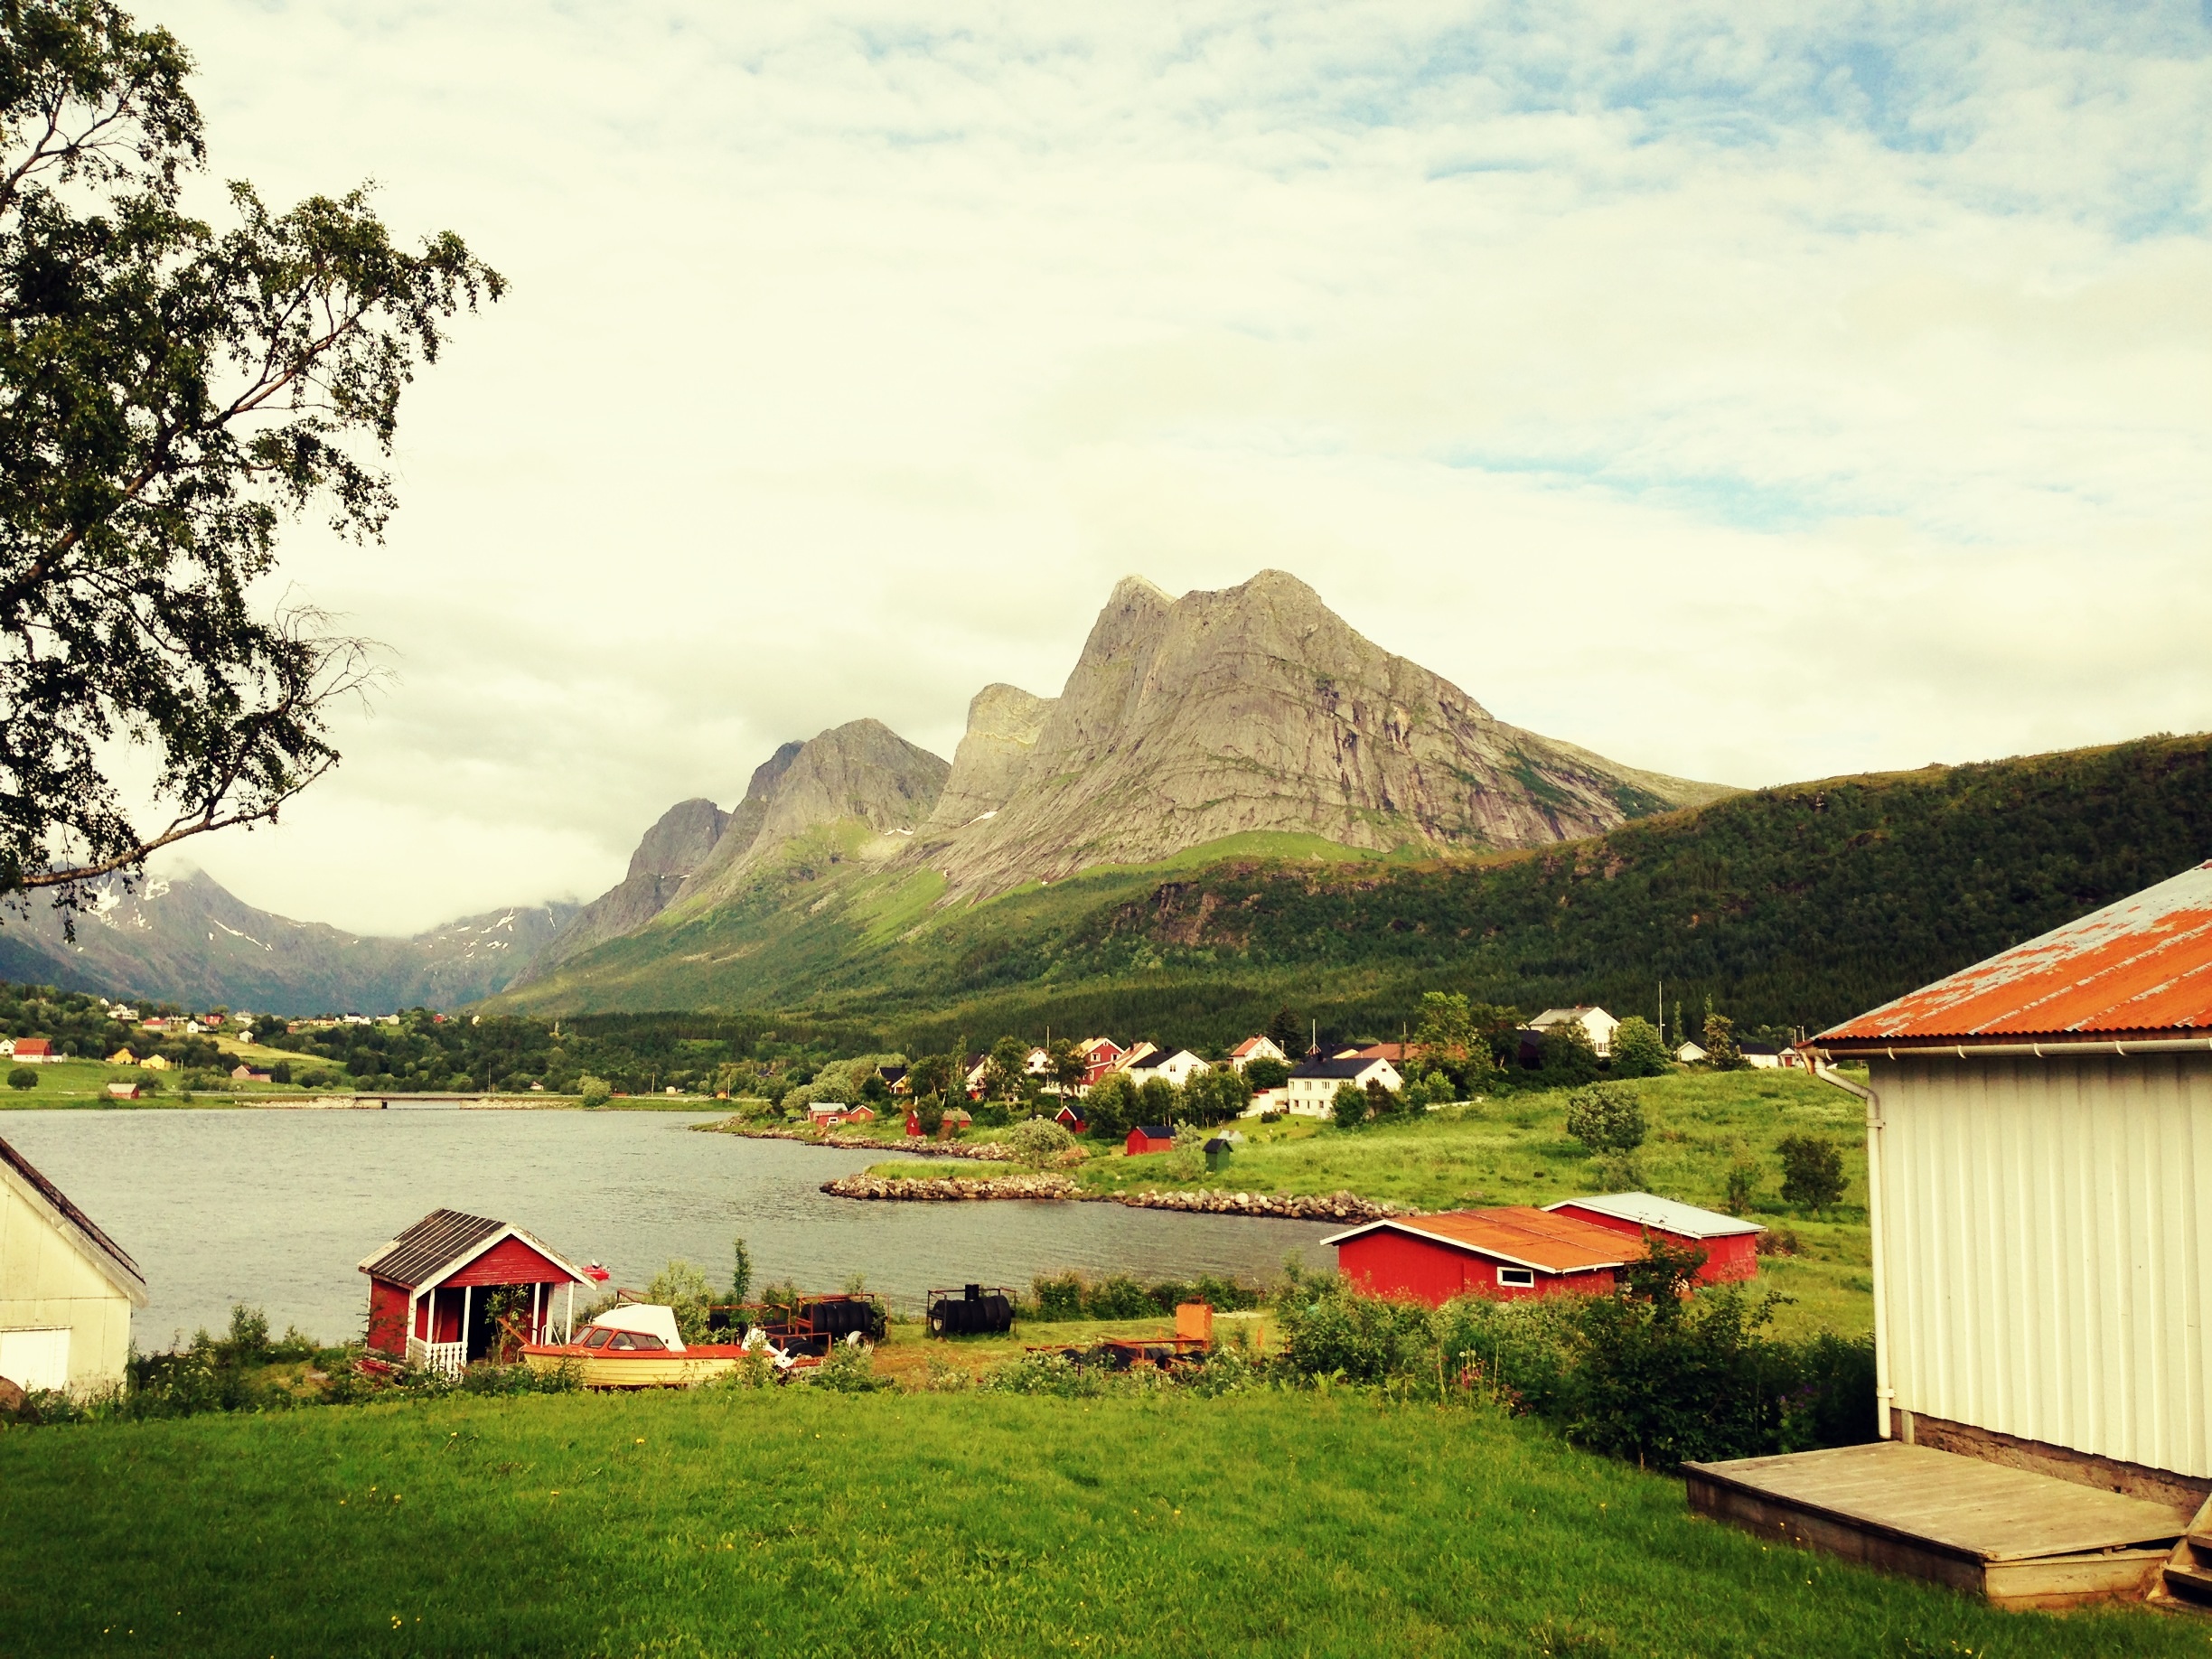
landscape, mountain, farm, hill, valley, mountain range, village, rural area, mountainous landforms